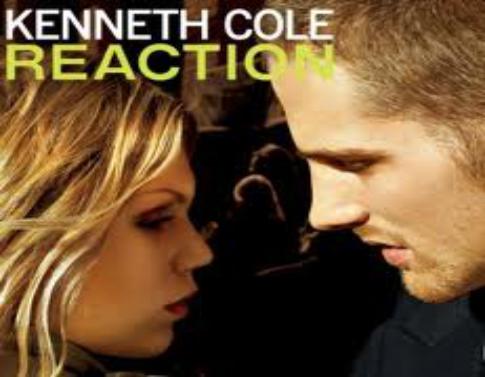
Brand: Kenneth Cole
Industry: Clothes